Lists of Qing dynasty princes consorts

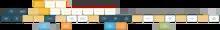
A genealogical tree depicting the colligations of daughters of Nurhaci

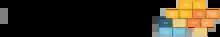
Colligations of adoptive daughters of Nurhaci

The following list is created according to the imperial sons and their descendants. Please note, that not all princesses are included because of insufficient data in imperial records. The princesses adopted as emperor's daughters are not included.